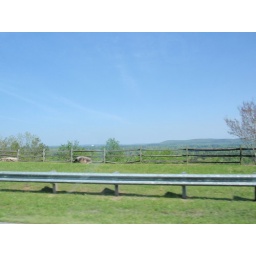
driving near pine mountain